Gene Moore (basketball)

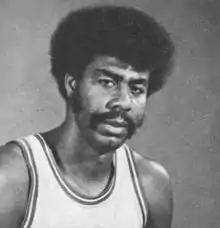
Moore circa 1972

Eugene Wilbert Moore (born July 29, 1945) is an American former professional basketball player from St. Louis, Missouri. He played college basketball for Saint Louis.